Mountain range

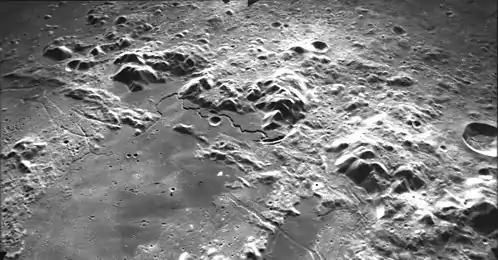
Montes Apenninus on the Moon was formed by an impact event.

The position of mountain ranges influences climate, such as rain or snow. When air masses move up and over mountains, the air cools, producing orographic precipitation (rain or snow). As the air descends on the leeward side, it warms again (following the adiabatic lapse rate) and is drier, having been stripped of much of its moisture. Often, a rain shadow will affect the leeward side of a range. As a consequence, large mountain ranges, such as the Andes, compartmentalize continents into distinct climate regions.